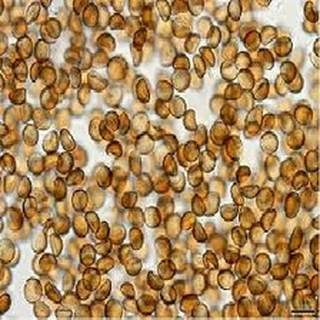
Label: wheat_smut